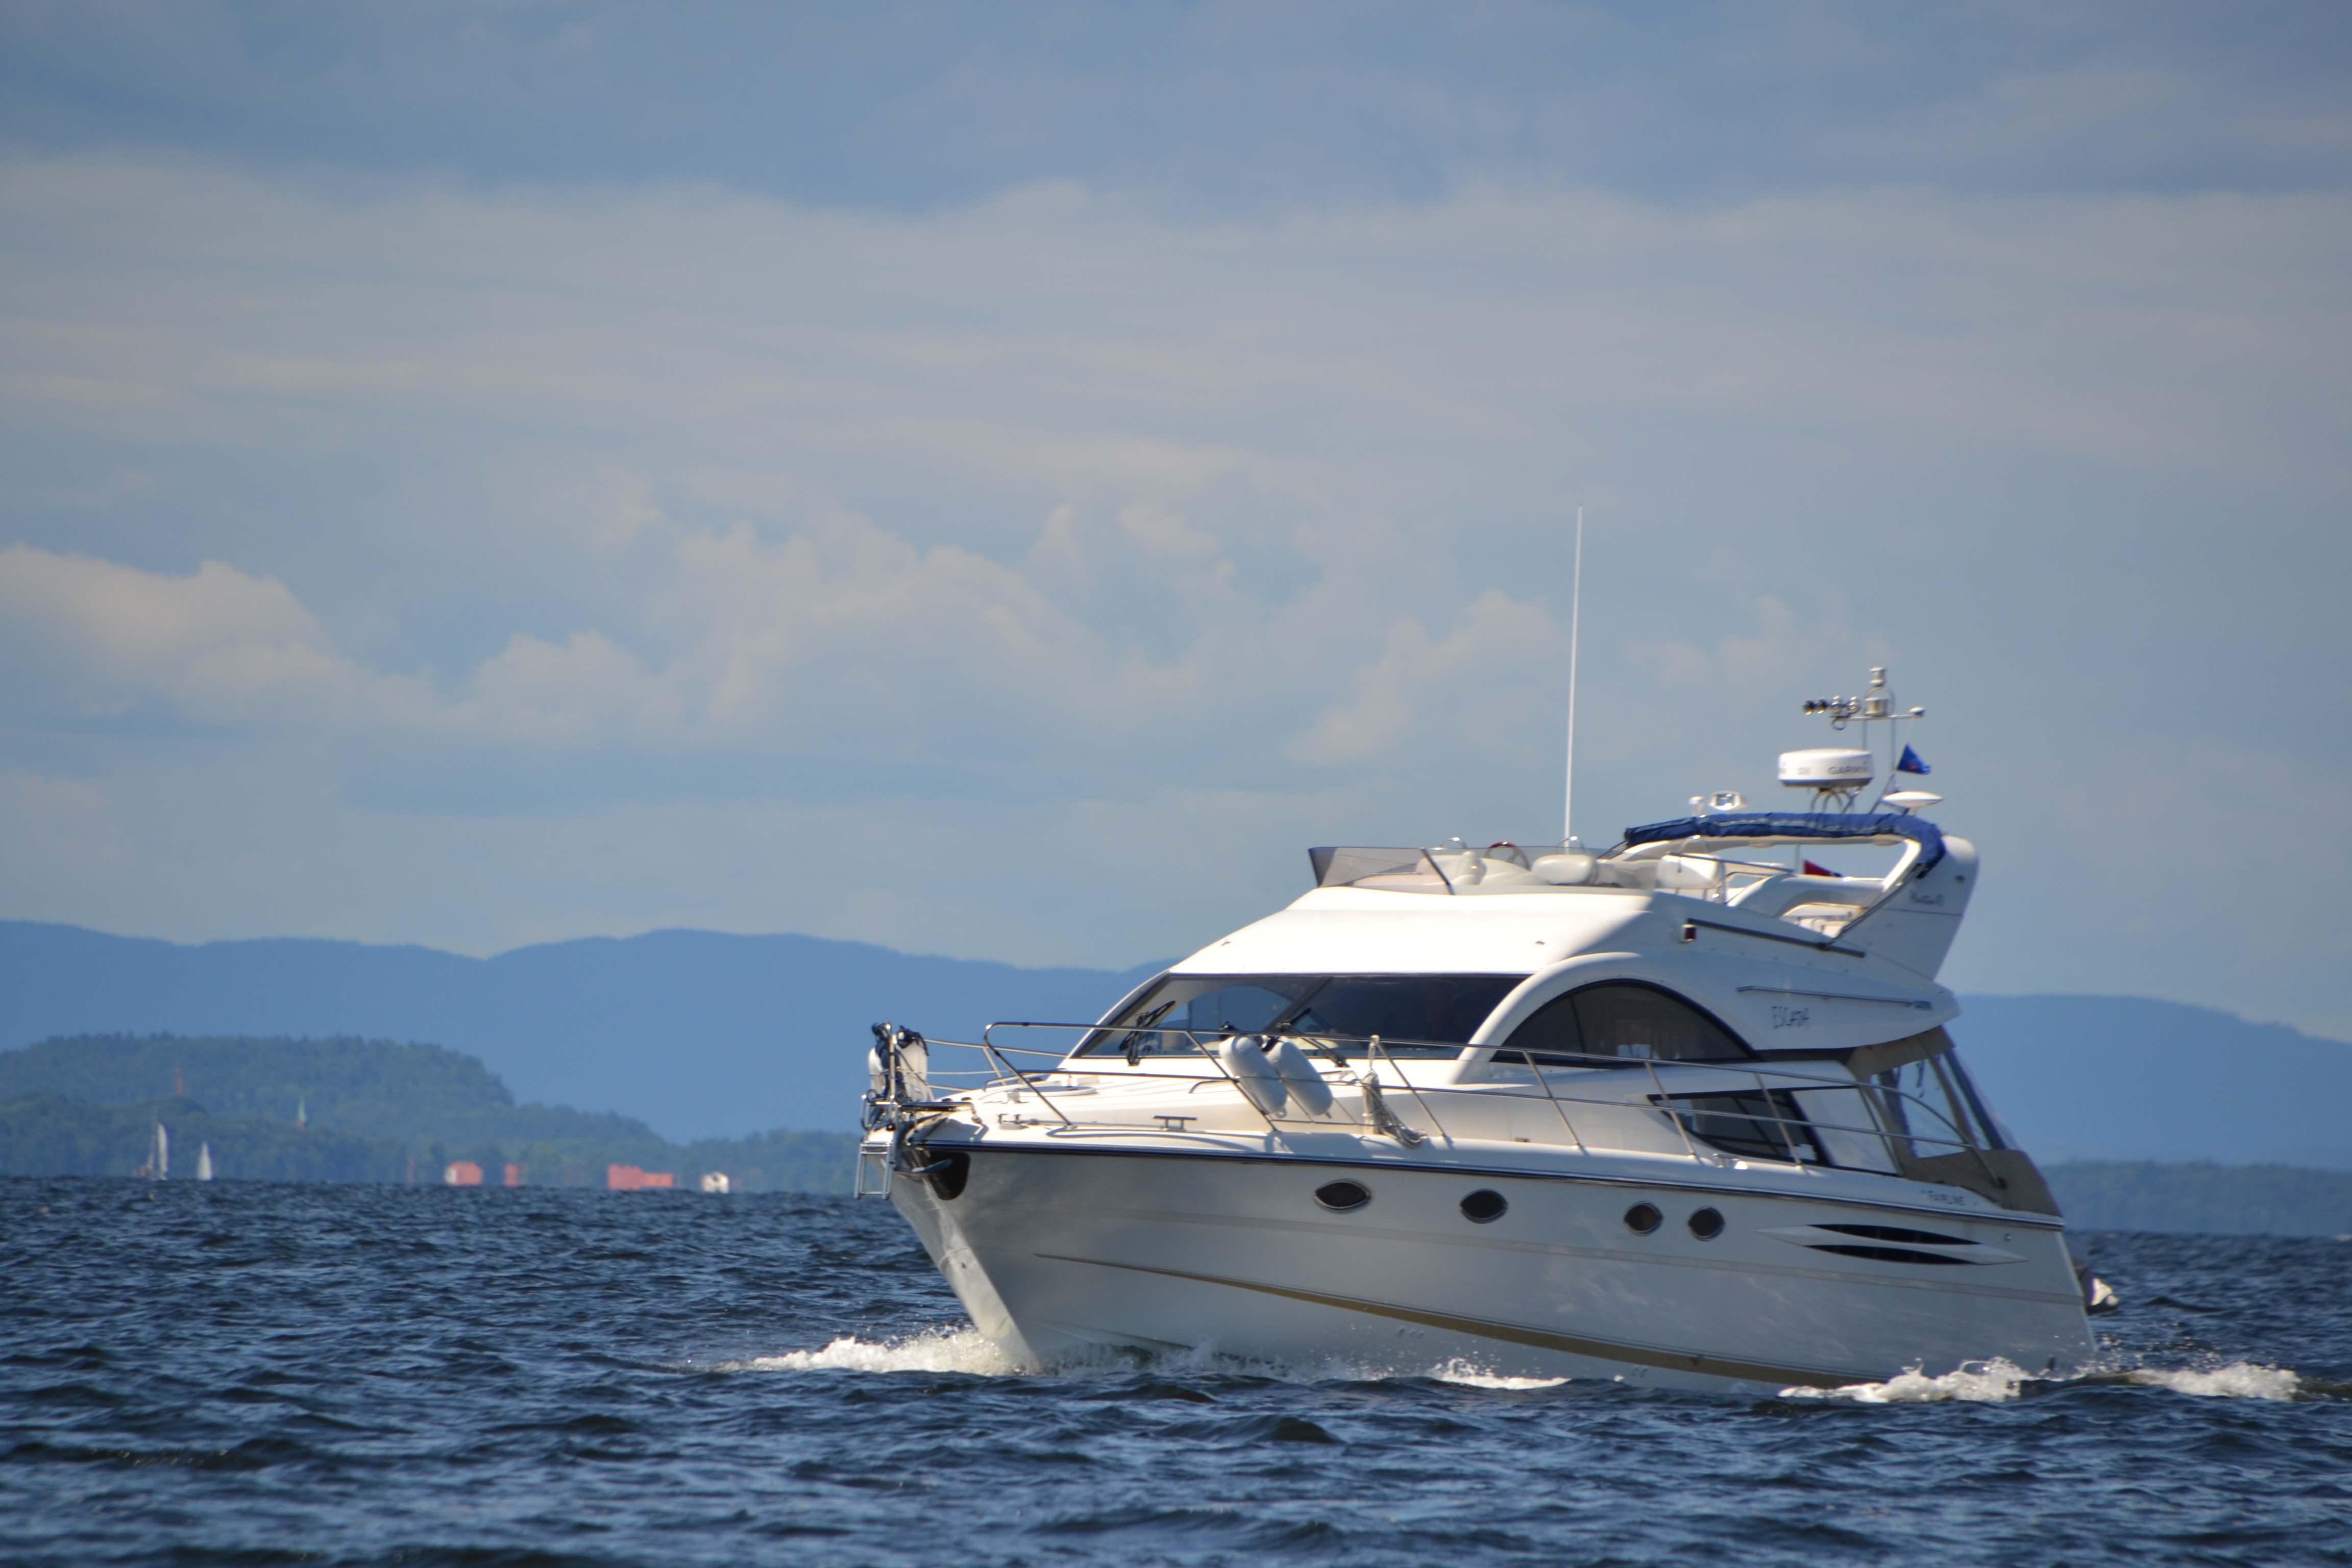
sea, boat, ship, vehicle, yacht, boating, boats, watercraft, ecosystem, norway, passenger ship, luxury yacht, the coastal